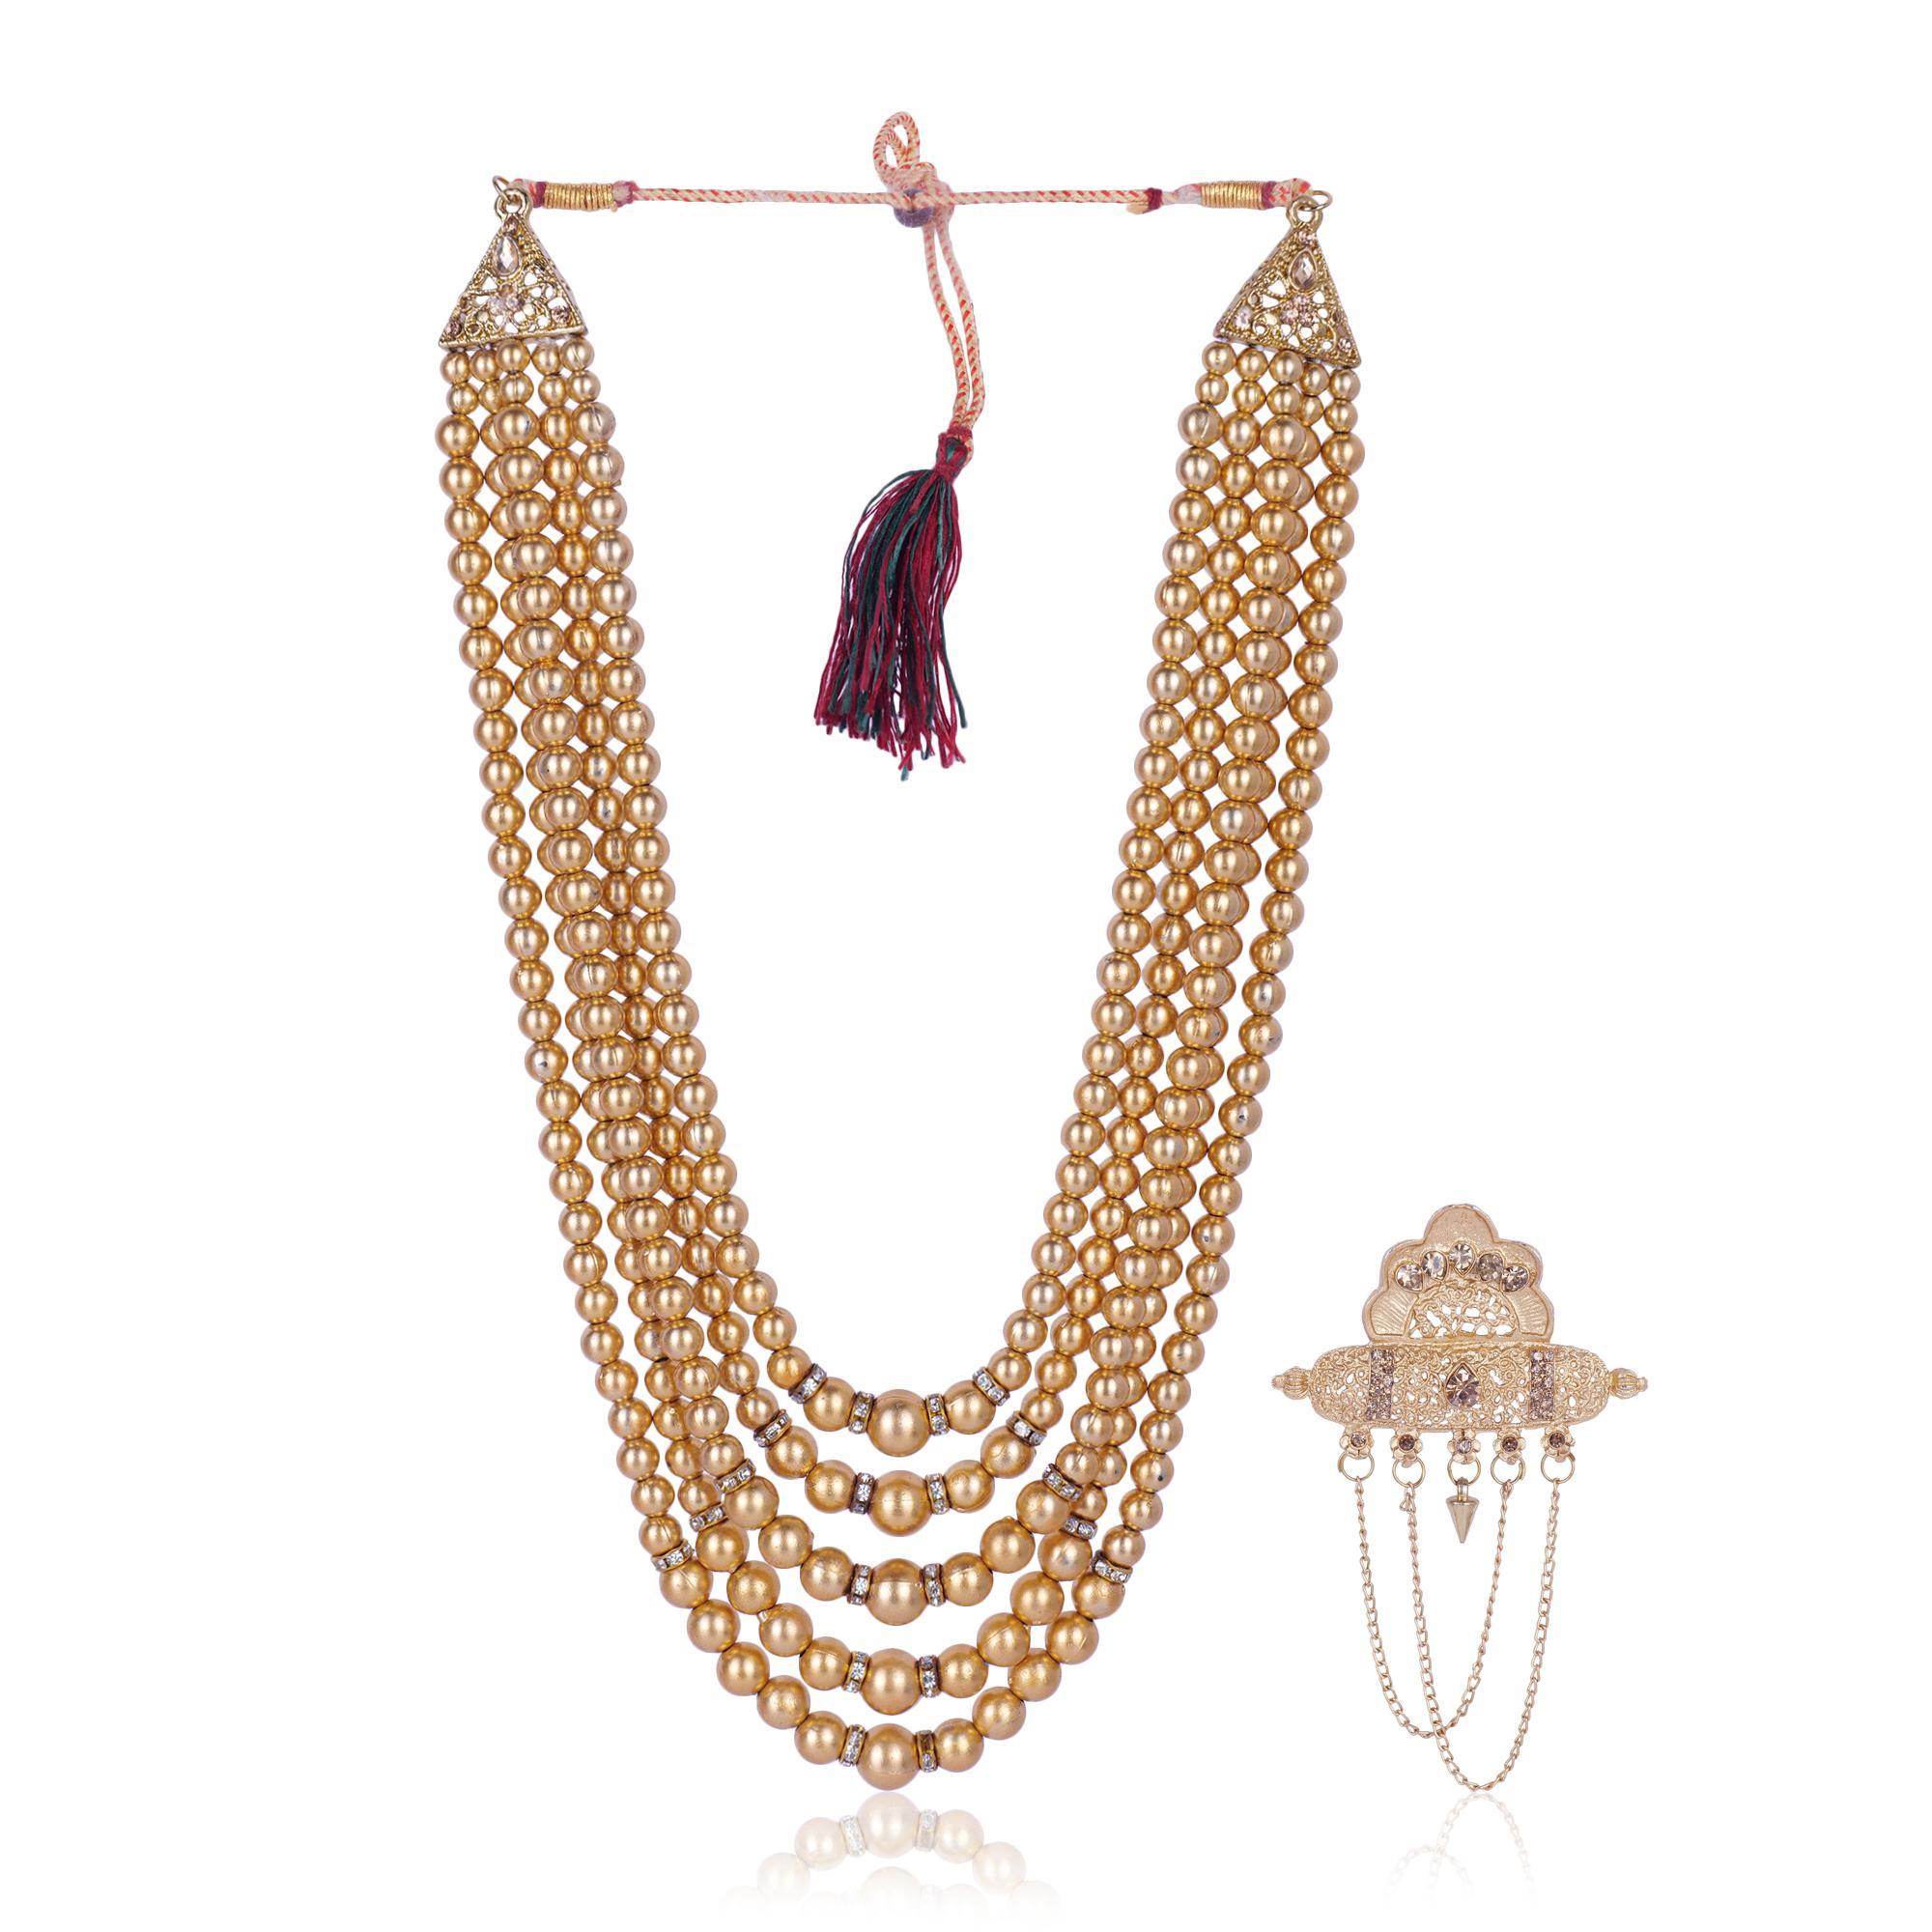
JIYANSHI FASHION: Dulha groom sherwani Necklace/Moti Mala for Men for wedding | Groom Mala and Brooch Set
Type: Chains
Brand: JIYANSHI FASHION
Price: Rs. 549
 Enhance your wedding day look with our Exquisite Groom Mala and Brooch Set, a symbol of elegance and tradition. The vibrant colors and intricate details ensure that it complements your attire, adding a touch of grandeur to your ensemble.
Features: COLOR: CHEEKU,IDEAL: MEN,LONG LASTING